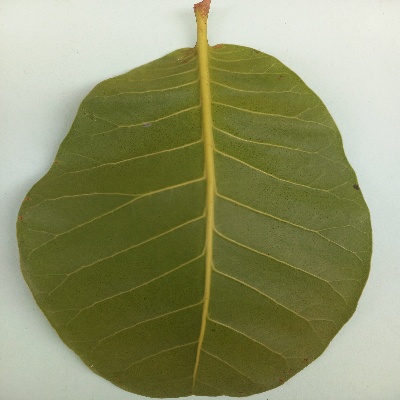
Crop: Cashew
Condition: healthy